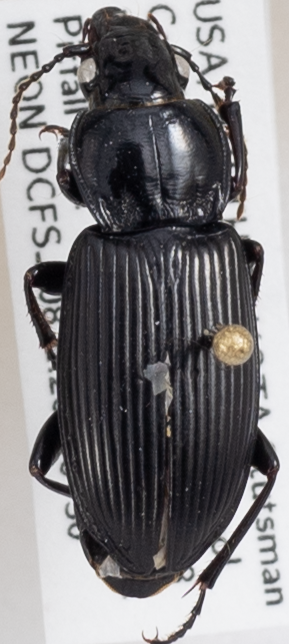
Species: Pterostichus melanarius melanarius
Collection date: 2019-07-30
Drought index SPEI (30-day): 1.386
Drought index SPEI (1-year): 1.28
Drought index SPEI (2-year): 0.8